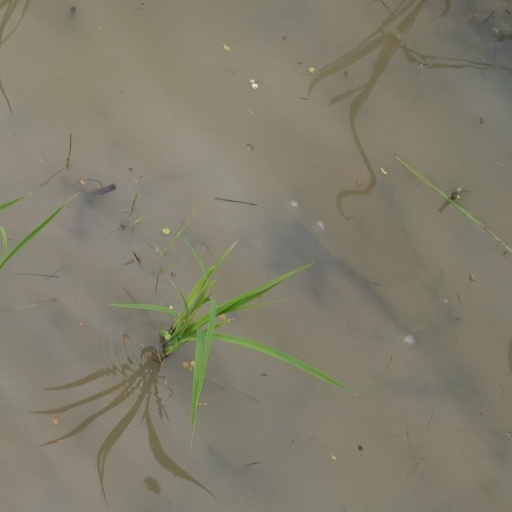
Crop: rice